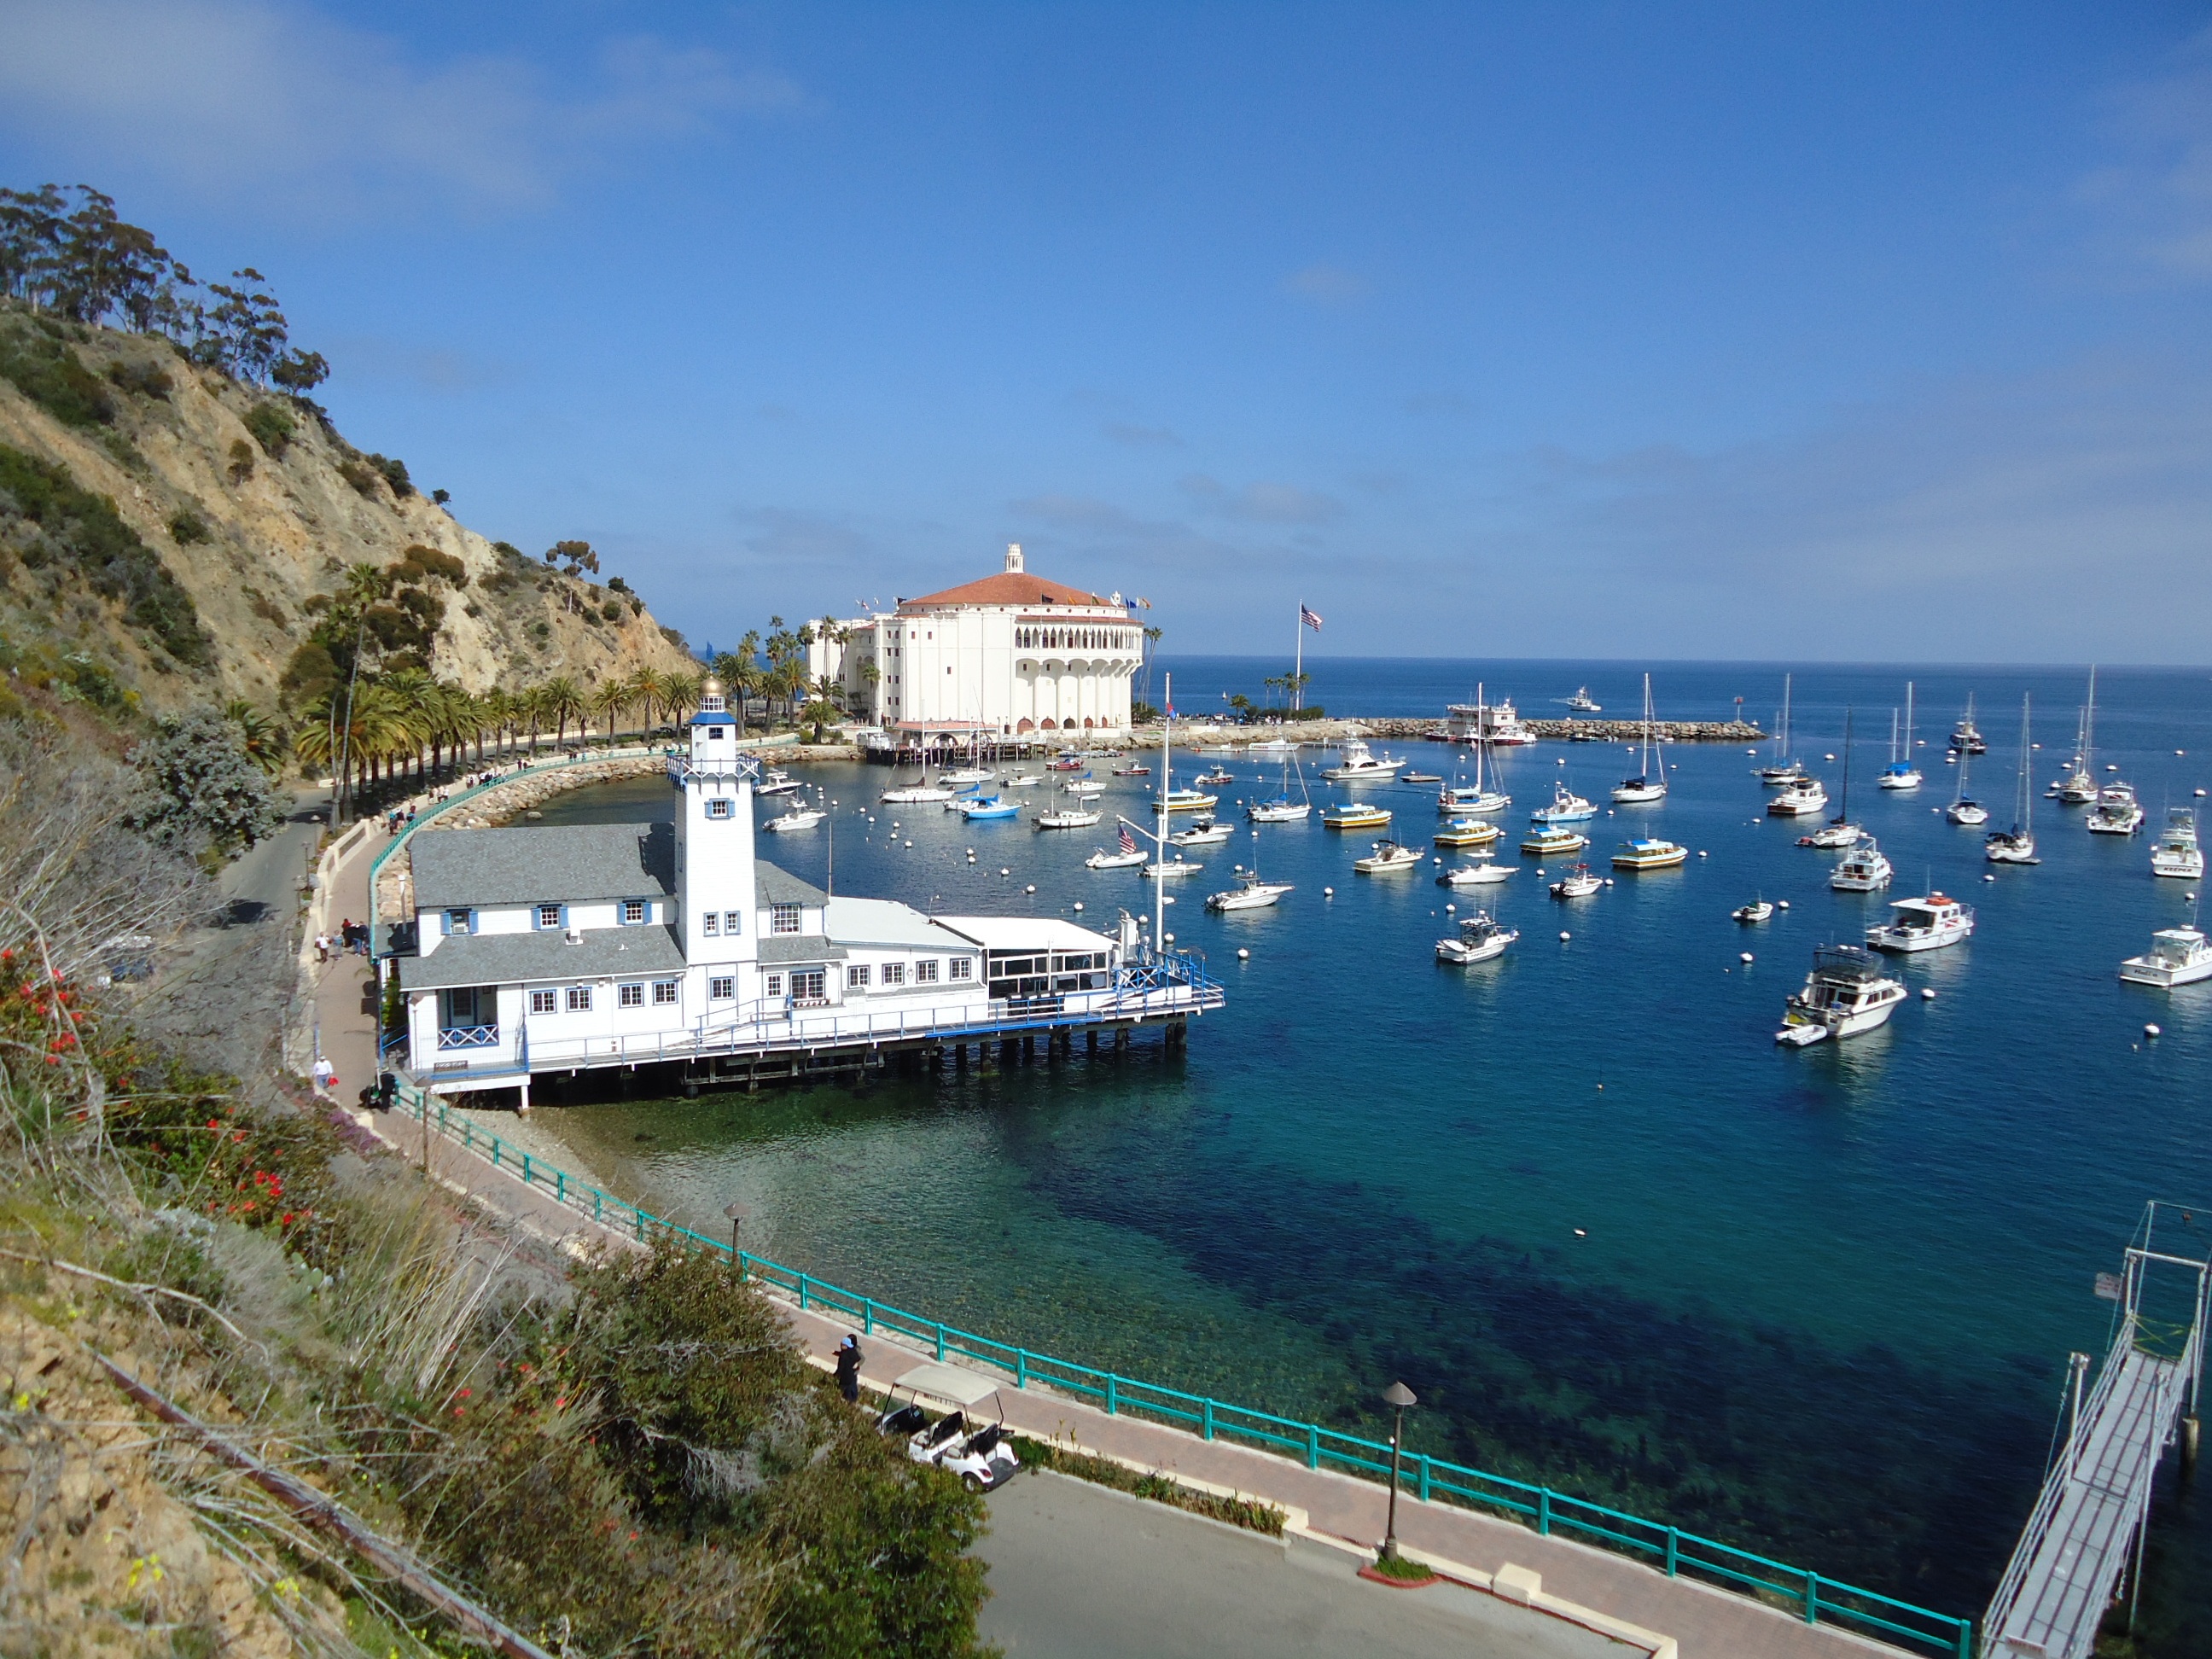
sea, coast, dock, bridge, river, vacation, vehicle, bay, harbor, marina, port, california, waterway, ferry, infrastructure, channel, catalina, aerial photography